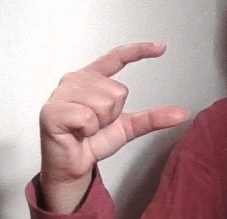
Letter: dal